Question: Please indicate a possible affordance area of hold_knife that can be used for holding
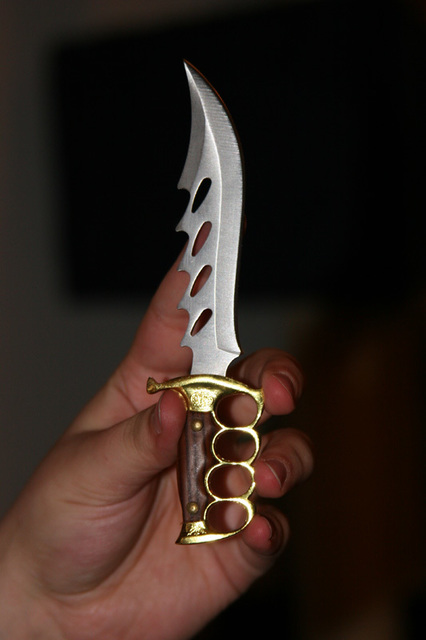
Answer: [129.5, 374.5, 266.5, 545.5]